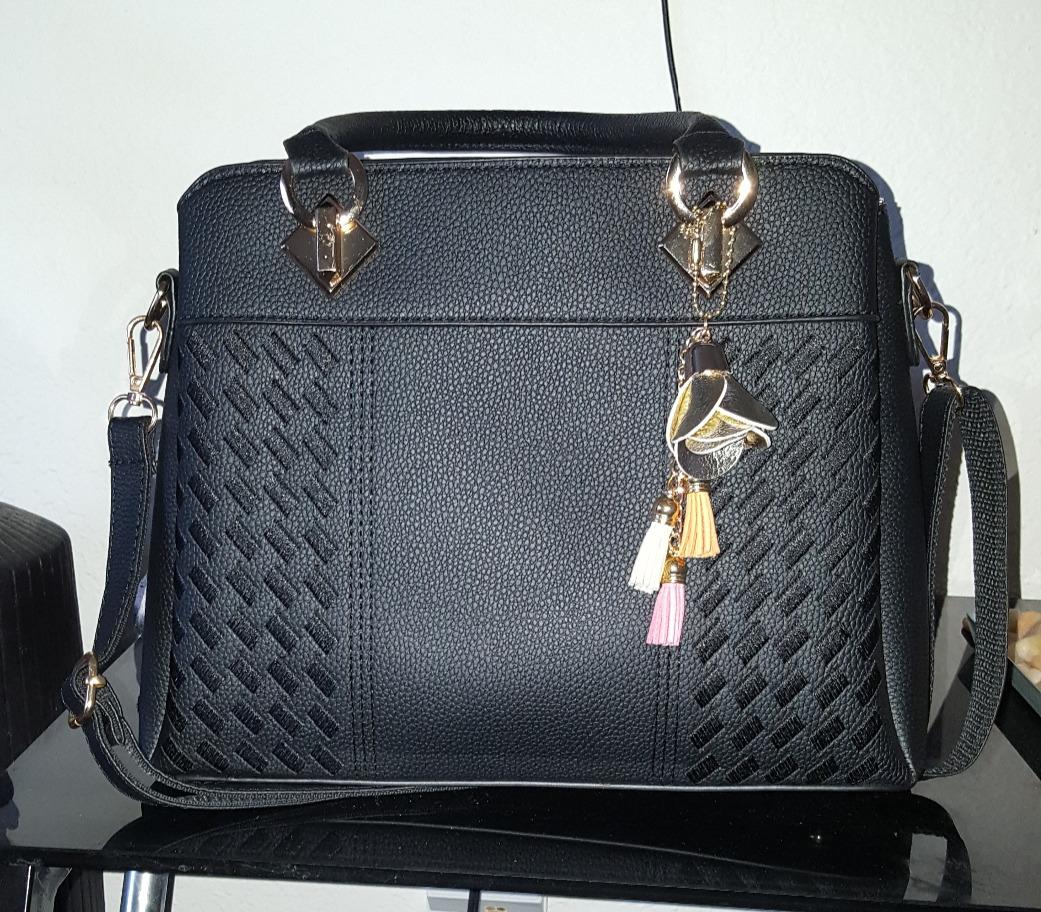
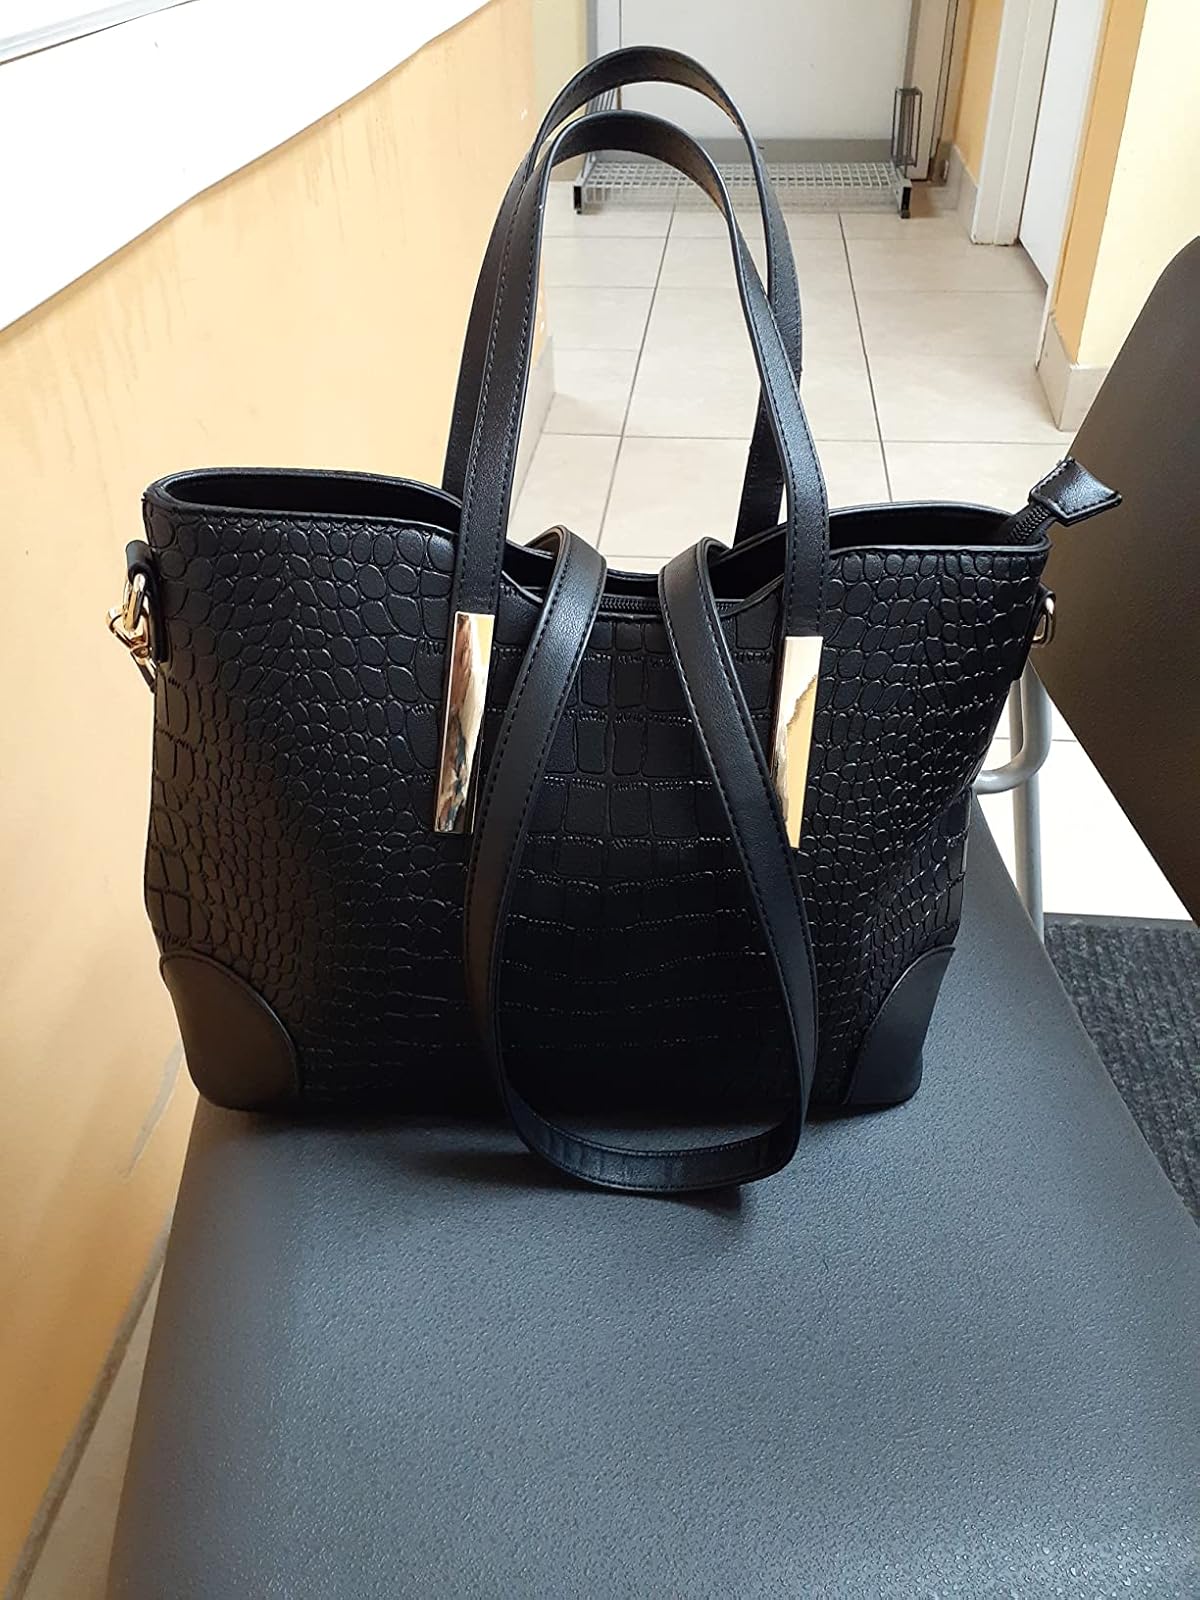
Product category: accessories_handbag
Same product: no